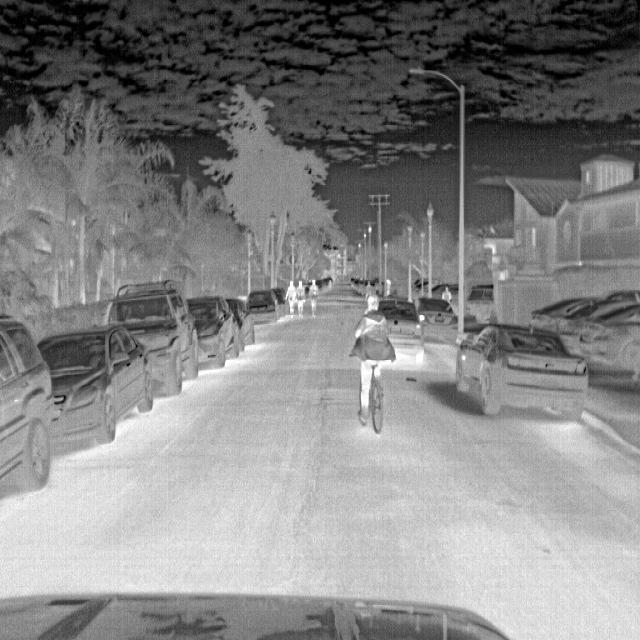
Detected objects:
label: person
label: person
label: person
label: person
label: person